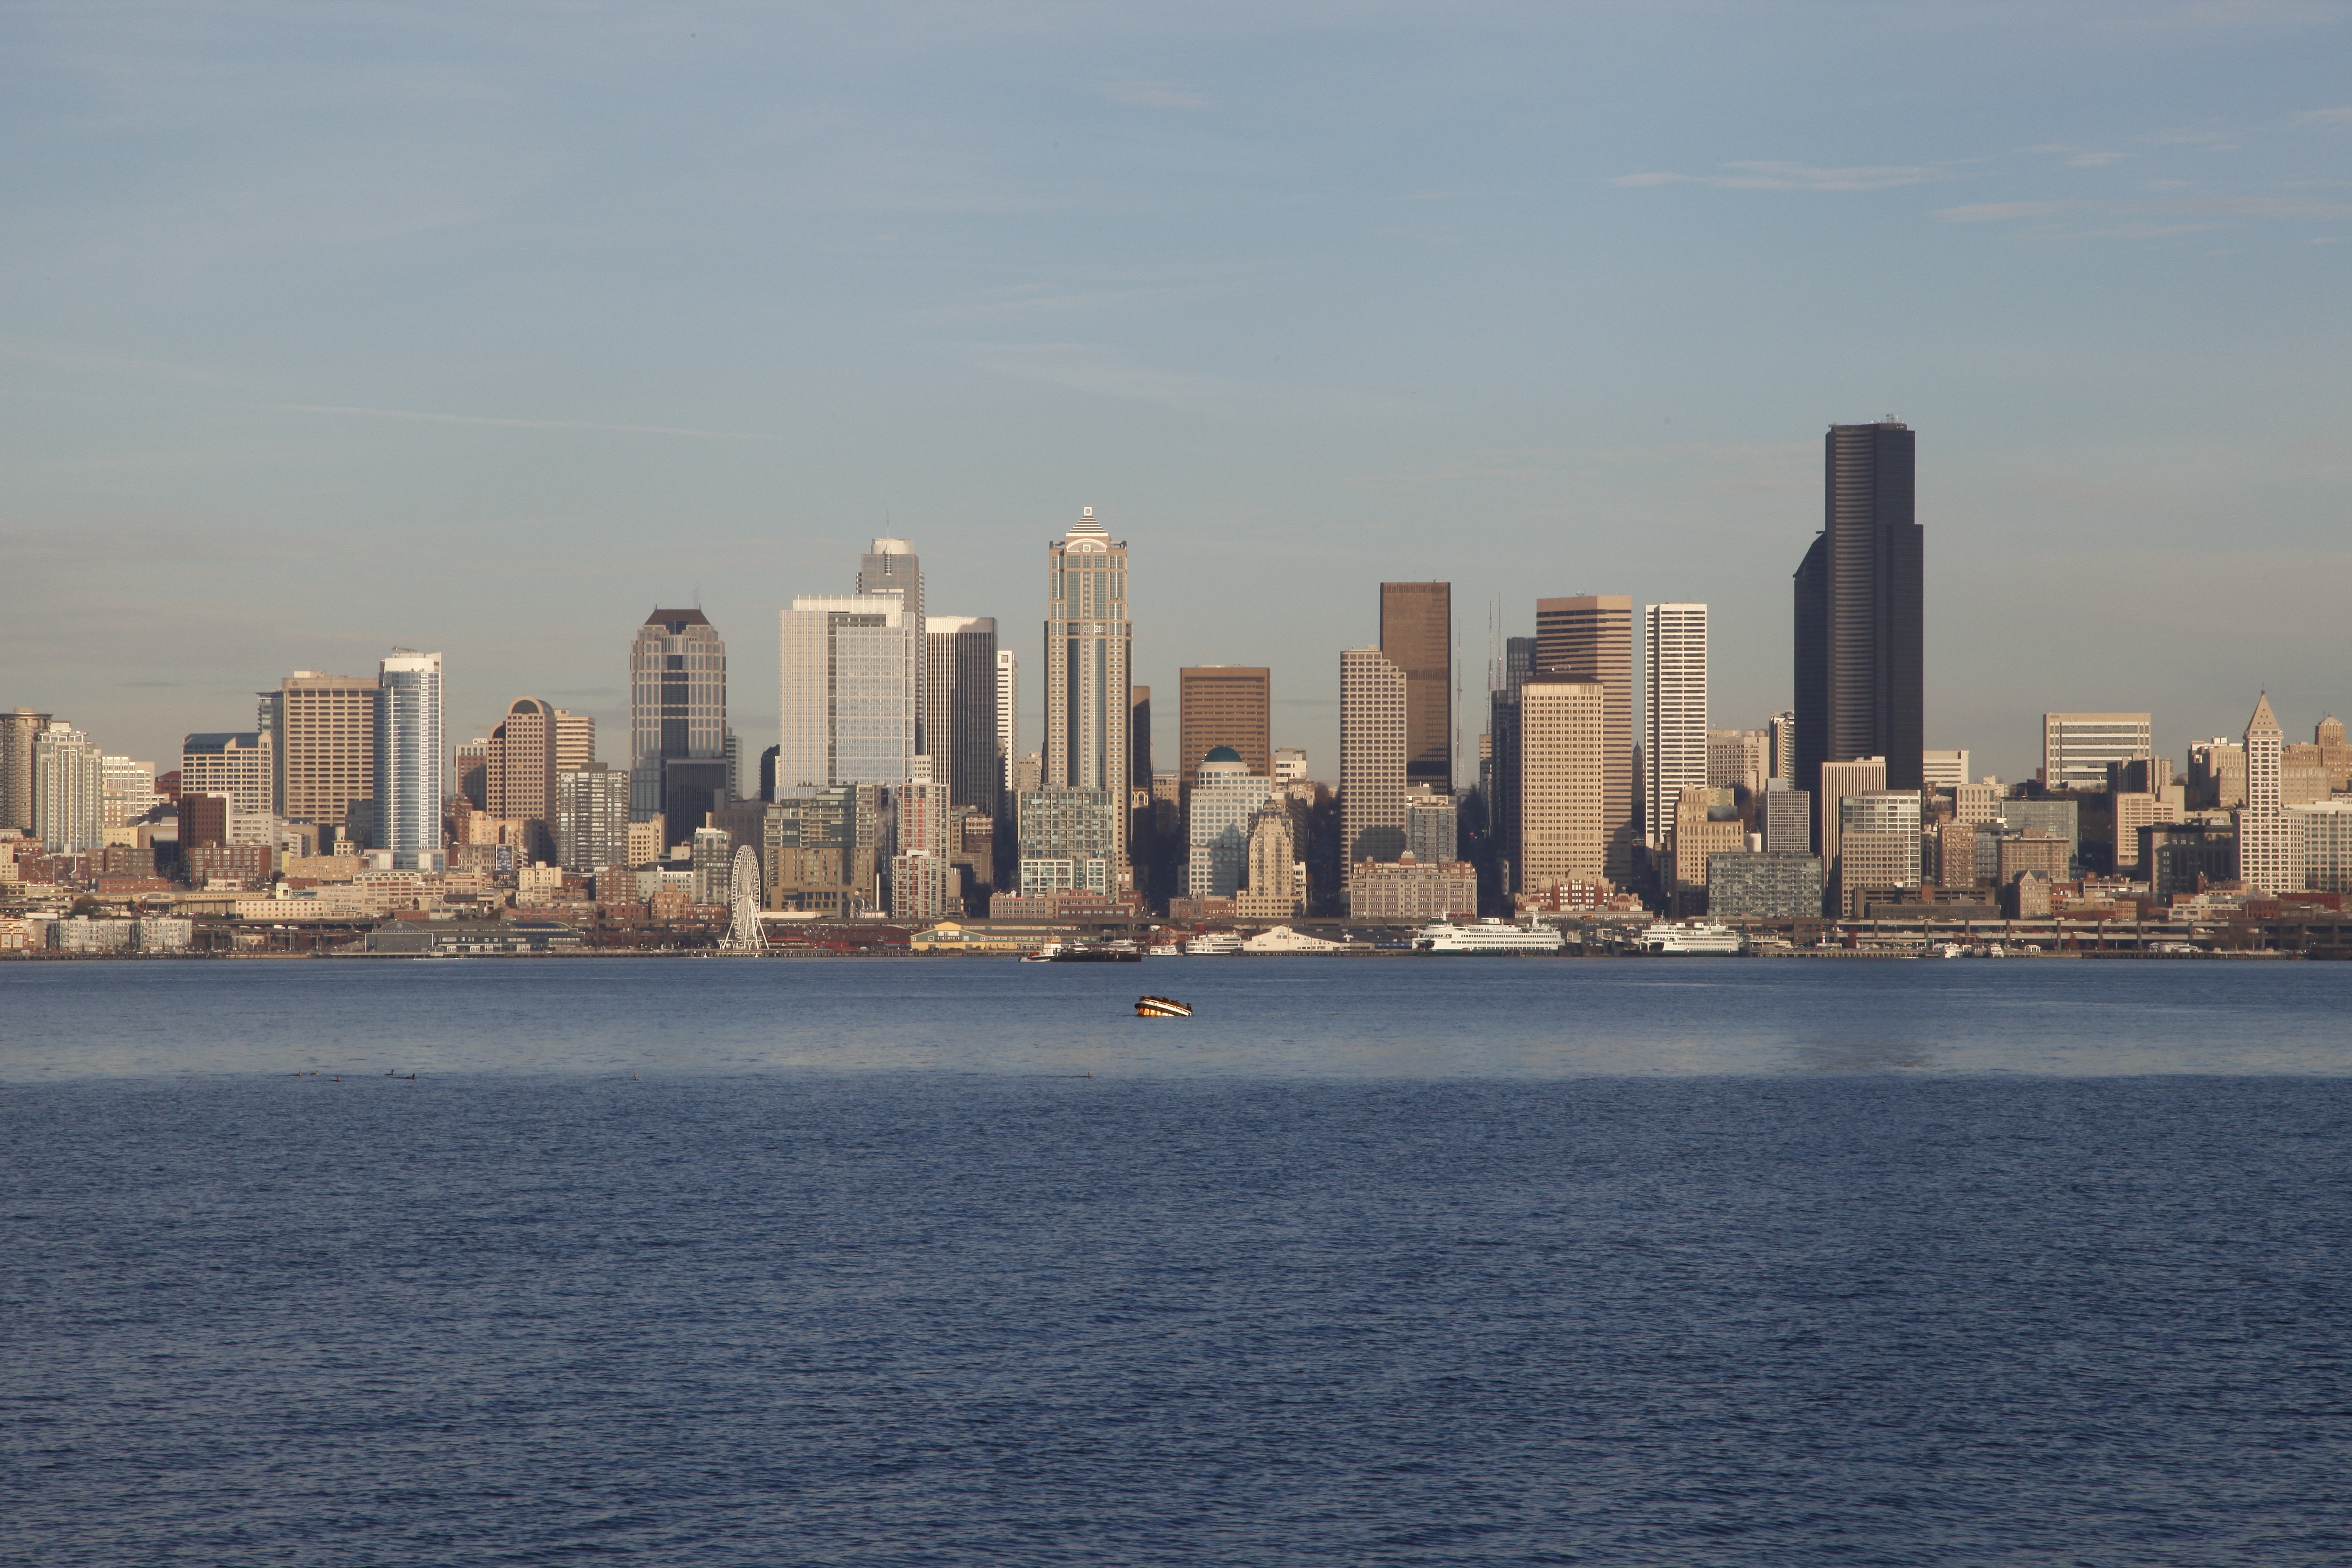
landscape, sea, coast, horizon, architecture, sky, sunset, skyline, city, skyscraper, urban, cityscape, panorama, downtown, dusk, twilight, tower, usa, america, bay, landmark, blue, metropolitan, waterfront, modern, tower block, seattle, american, skyscrapers, buildings, pacific, metropolis, puget, geographical feature, human settlement